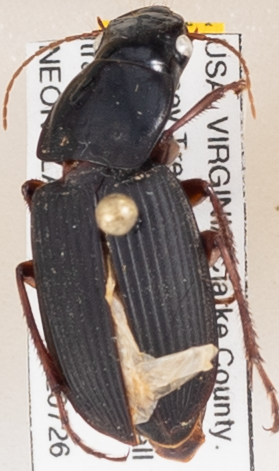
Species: Harpalus protractus
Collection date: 2022-07-26
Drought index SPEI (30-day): -0.198
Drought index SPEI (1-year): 0.38
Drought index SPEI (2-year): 0.534